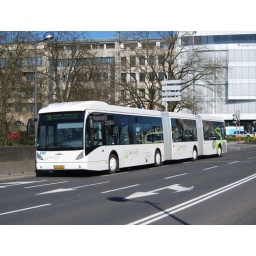
In Luxembourg. About to cross an enormous viaduct. This bus is in an advertising livery and is owned by an independent operator.